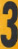
Number: 3